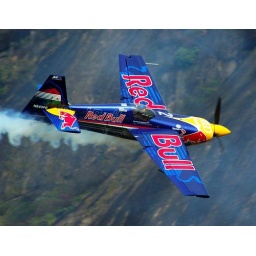
air race red bull in Rio